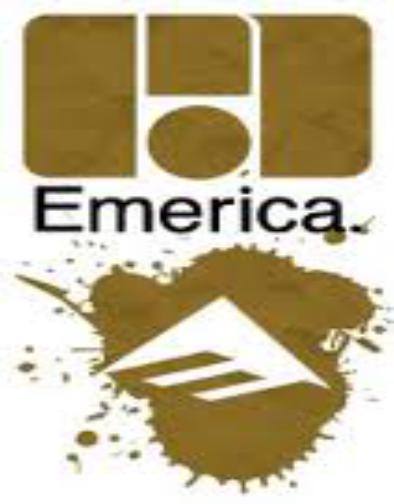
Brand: Emerica
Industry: Clothes